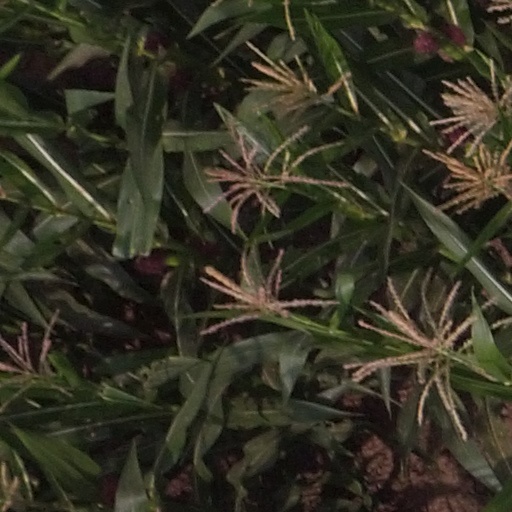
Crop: maize; corn